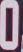
Number: 0